Chatti pathiri
Also known as:
jv - Javanese: Chatti pathiri
ml - Malayalam: ചട്ടിപ്പത്തിരി
Category: pastry (layered pastry)
Cuisine: Indian
Associated cuisines: Indian
Area: Kerala
Countries: India
Region: Southern Asia

The dish uses pastry sheets or pancakes made with flour, egg, oil and water. The filling can be sweet, made with sweetened seasoned beaten eggs, nuts and raisins, or savoury, with the traditional meat filling used in samosas or savoury puffs. The flour is kneaded into soft dough and rolled into thin pancakes which are softened in milk and arranged in layers with filling between them and baked. It is considered an essential part of any festival, pre- and post-wedding events.

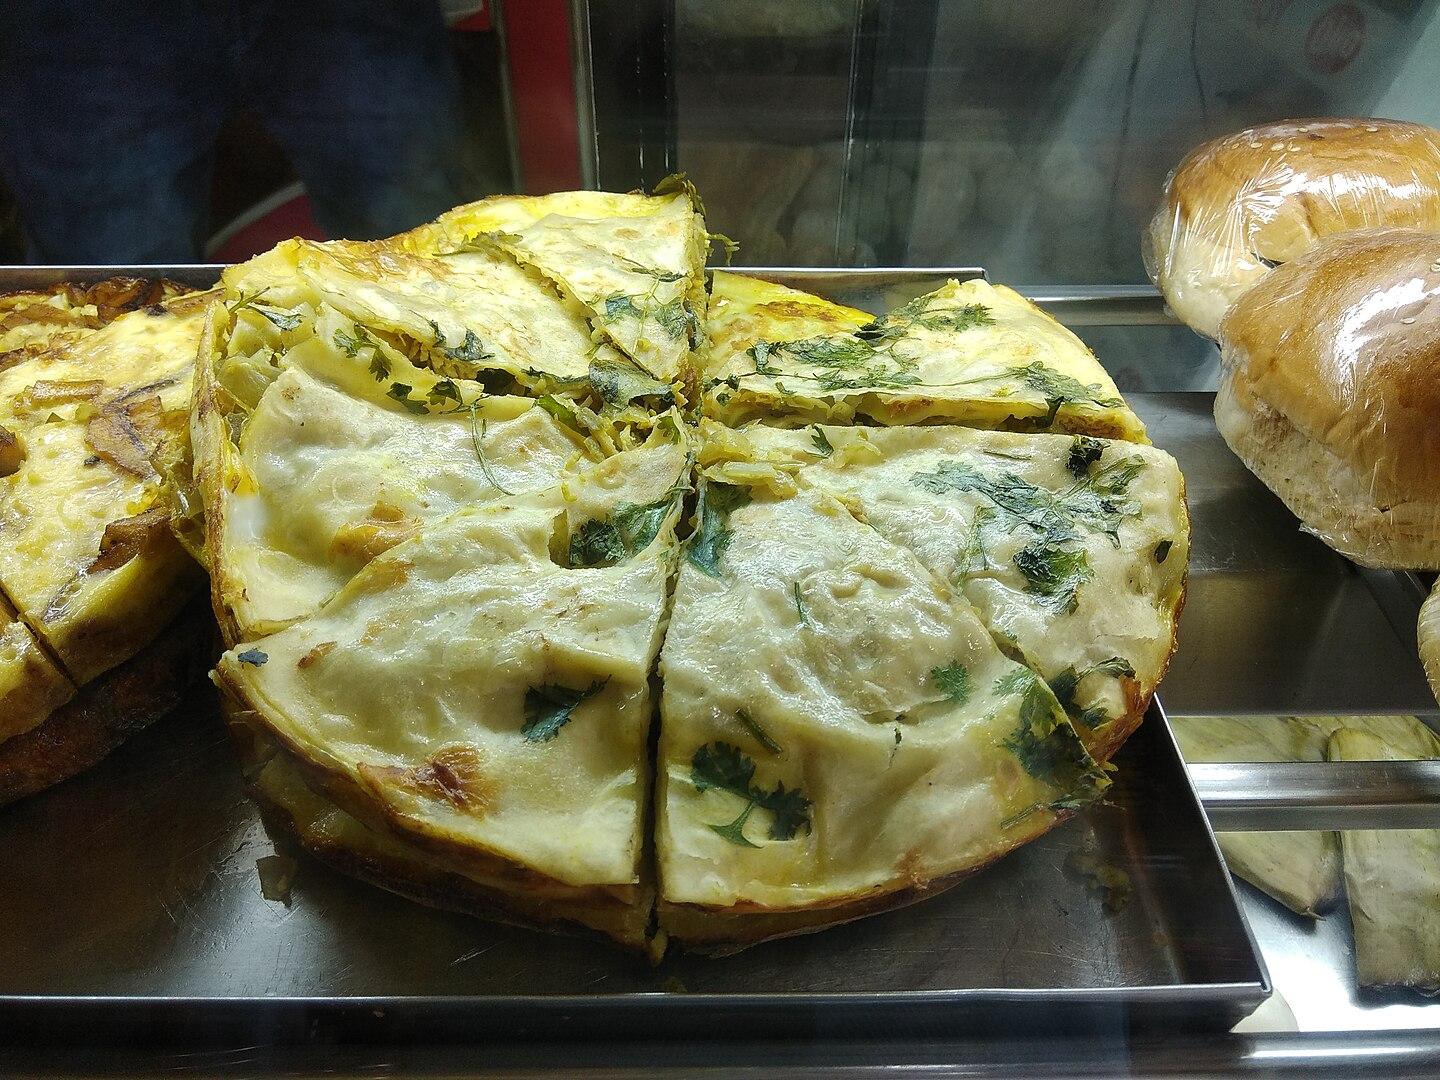
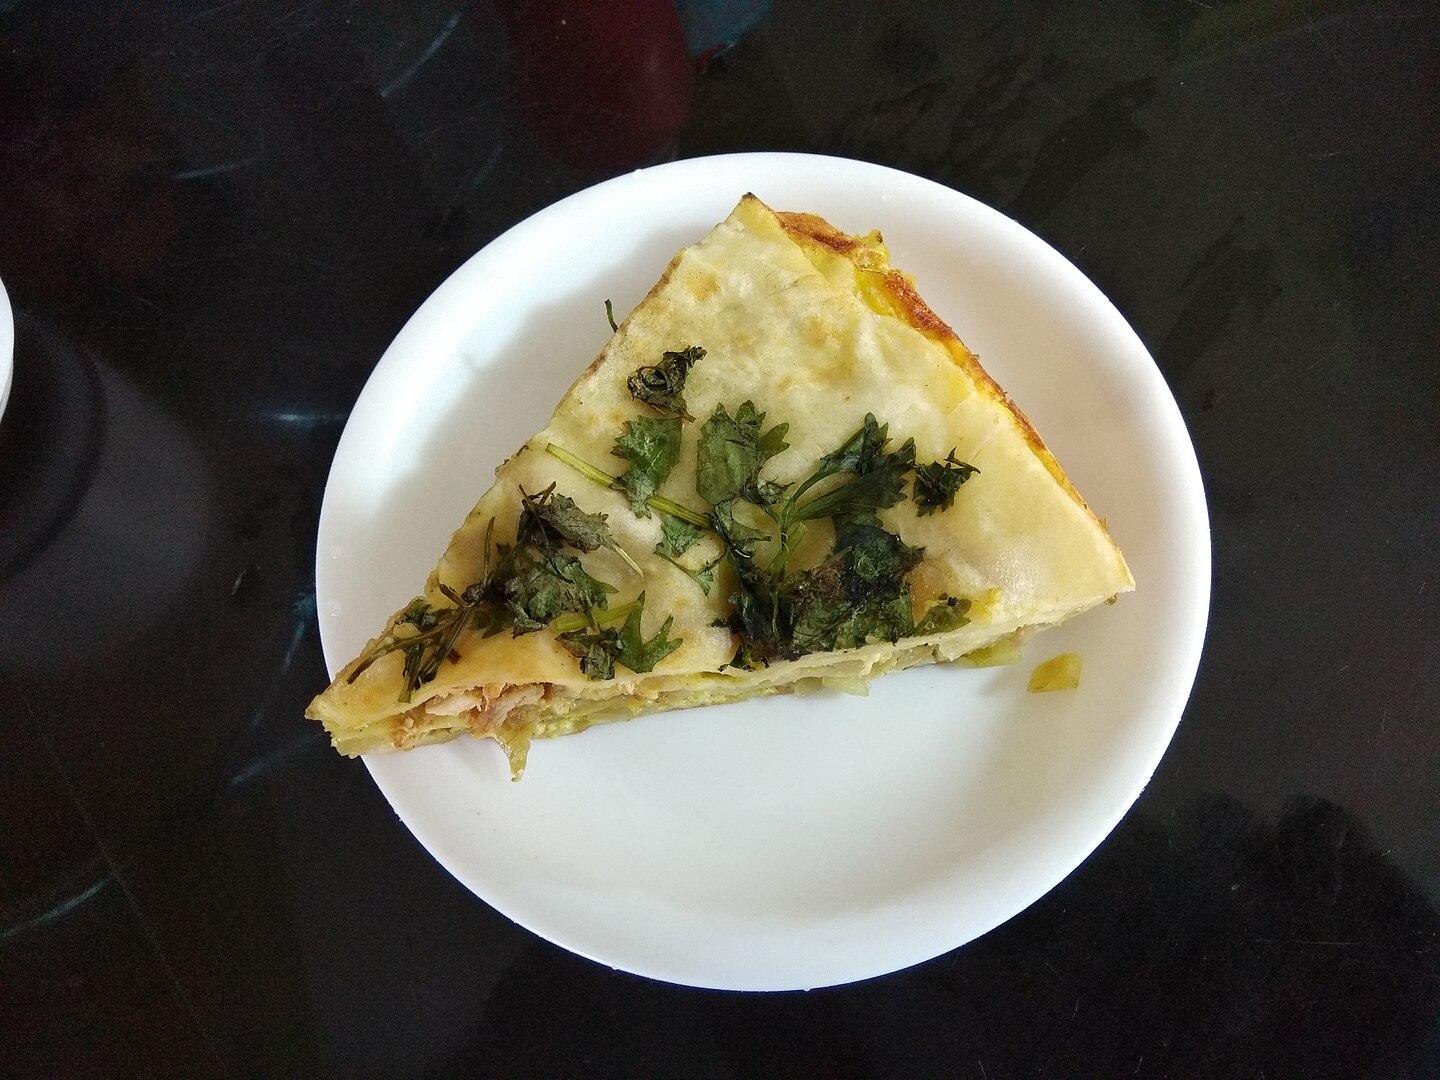